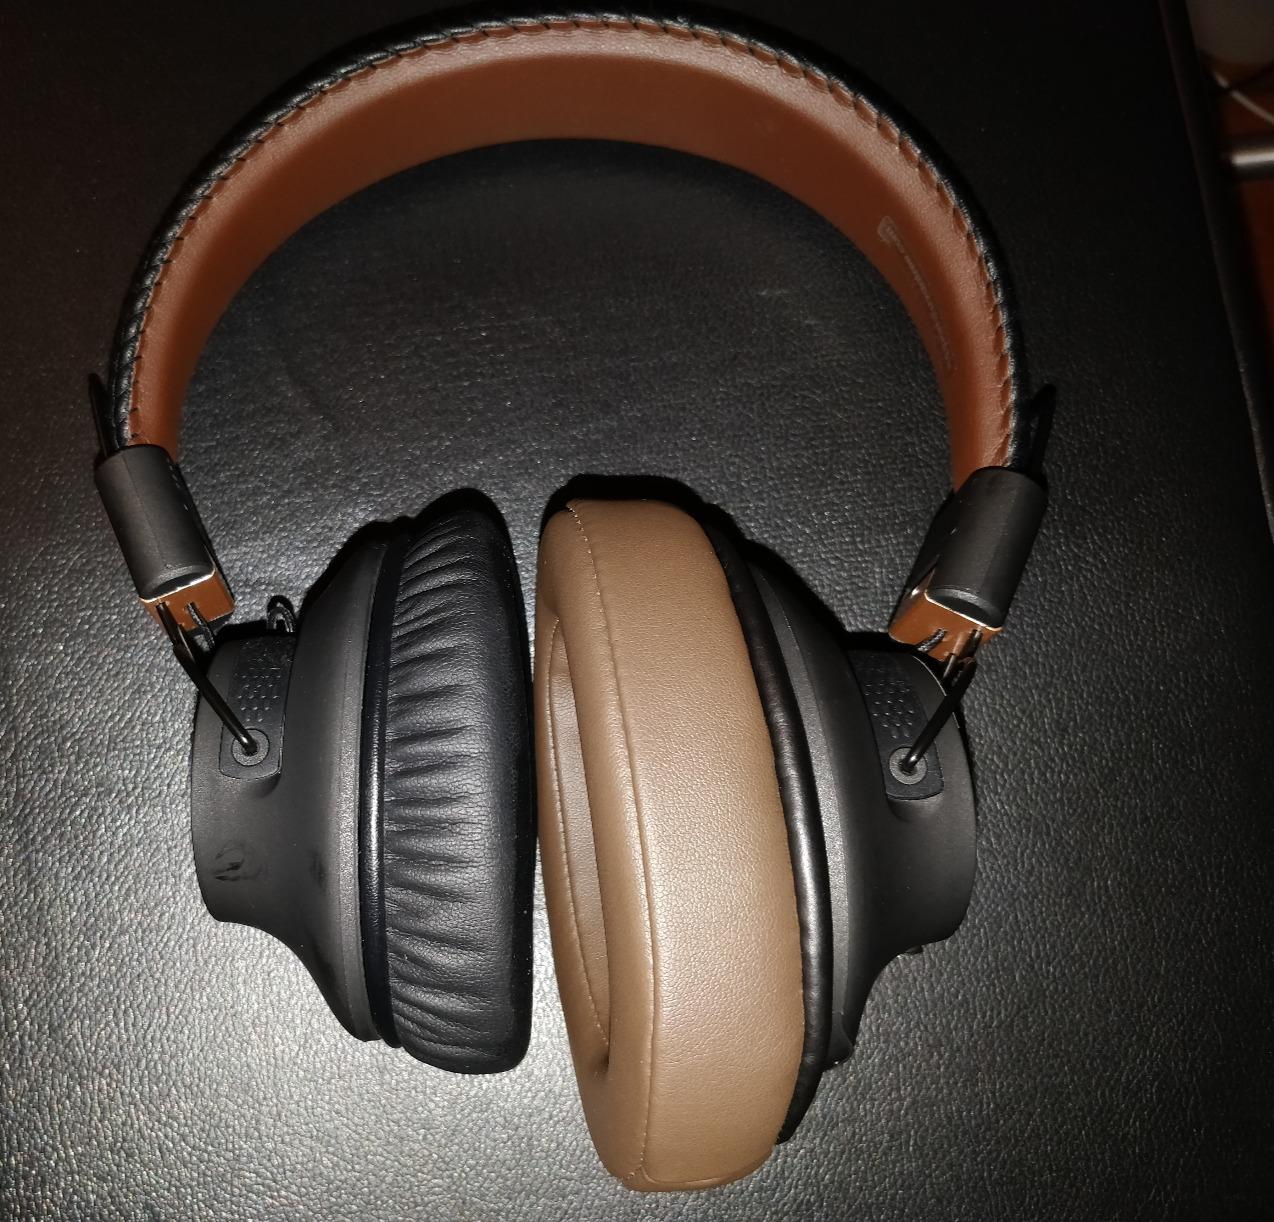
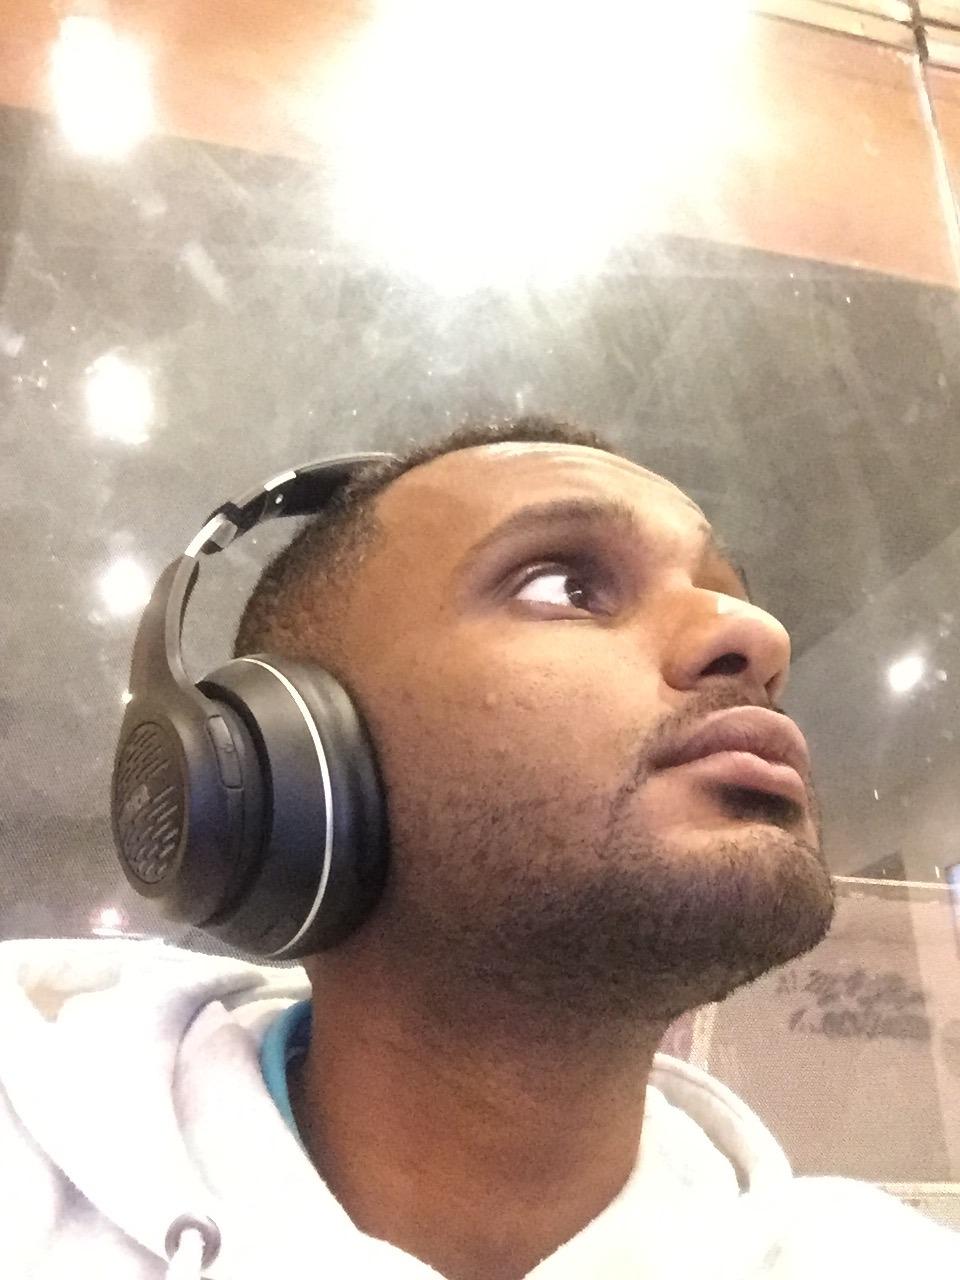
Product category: headphones
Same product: no